Diaboleite

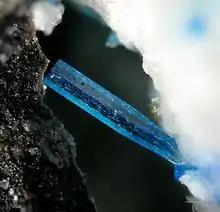
Diaboleite crystal from a slag occurrence in the Laurium District, Attica, Greece (size: less than 1 mm)

Diaboleite is deep blue in color and pale blue in transmitted light. The mineral occurs as tabular crystals up to in size, as subparallel aggregates, or it has massive habit. Vicinal forms of the tabular crystals have a square or octagonal outline and rarely exhibit pyramidal hemihedralism.